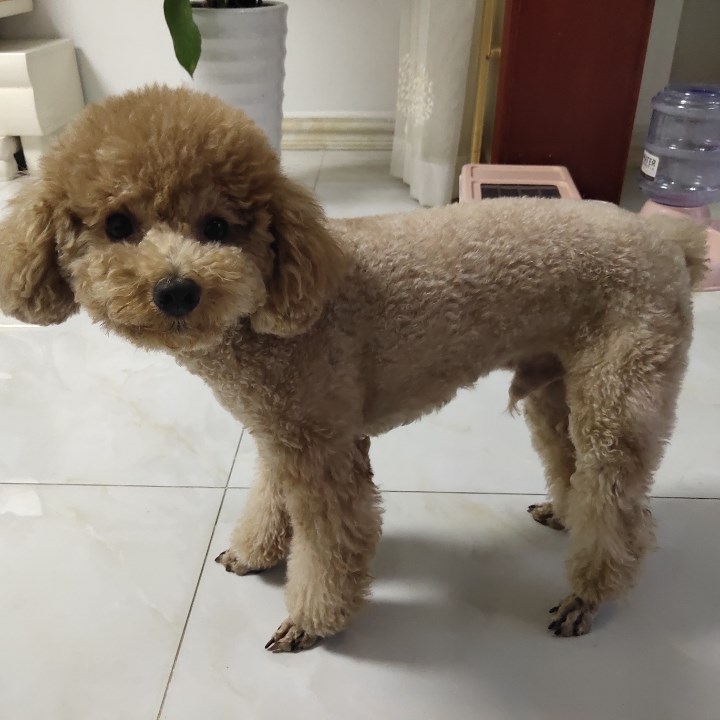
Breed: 7449-n000128-teddy